Rithmomachia

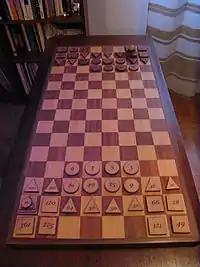
Hand-made Rithmomachy set

Rithmomachia is played on a board resembling the one used for chess or checkers with eight squares on the shorter side, but with sixteen on the longer side. The forms used for the pieces were triangles, squares, and rounds. Pyramids could be formed by stacking pieces. The game was noteworthy in that the black and white forces were not symmetrical. Although each side had the same array of pieces, the numbers on them differed, allowing different possible captures and winning configurations to the two players.